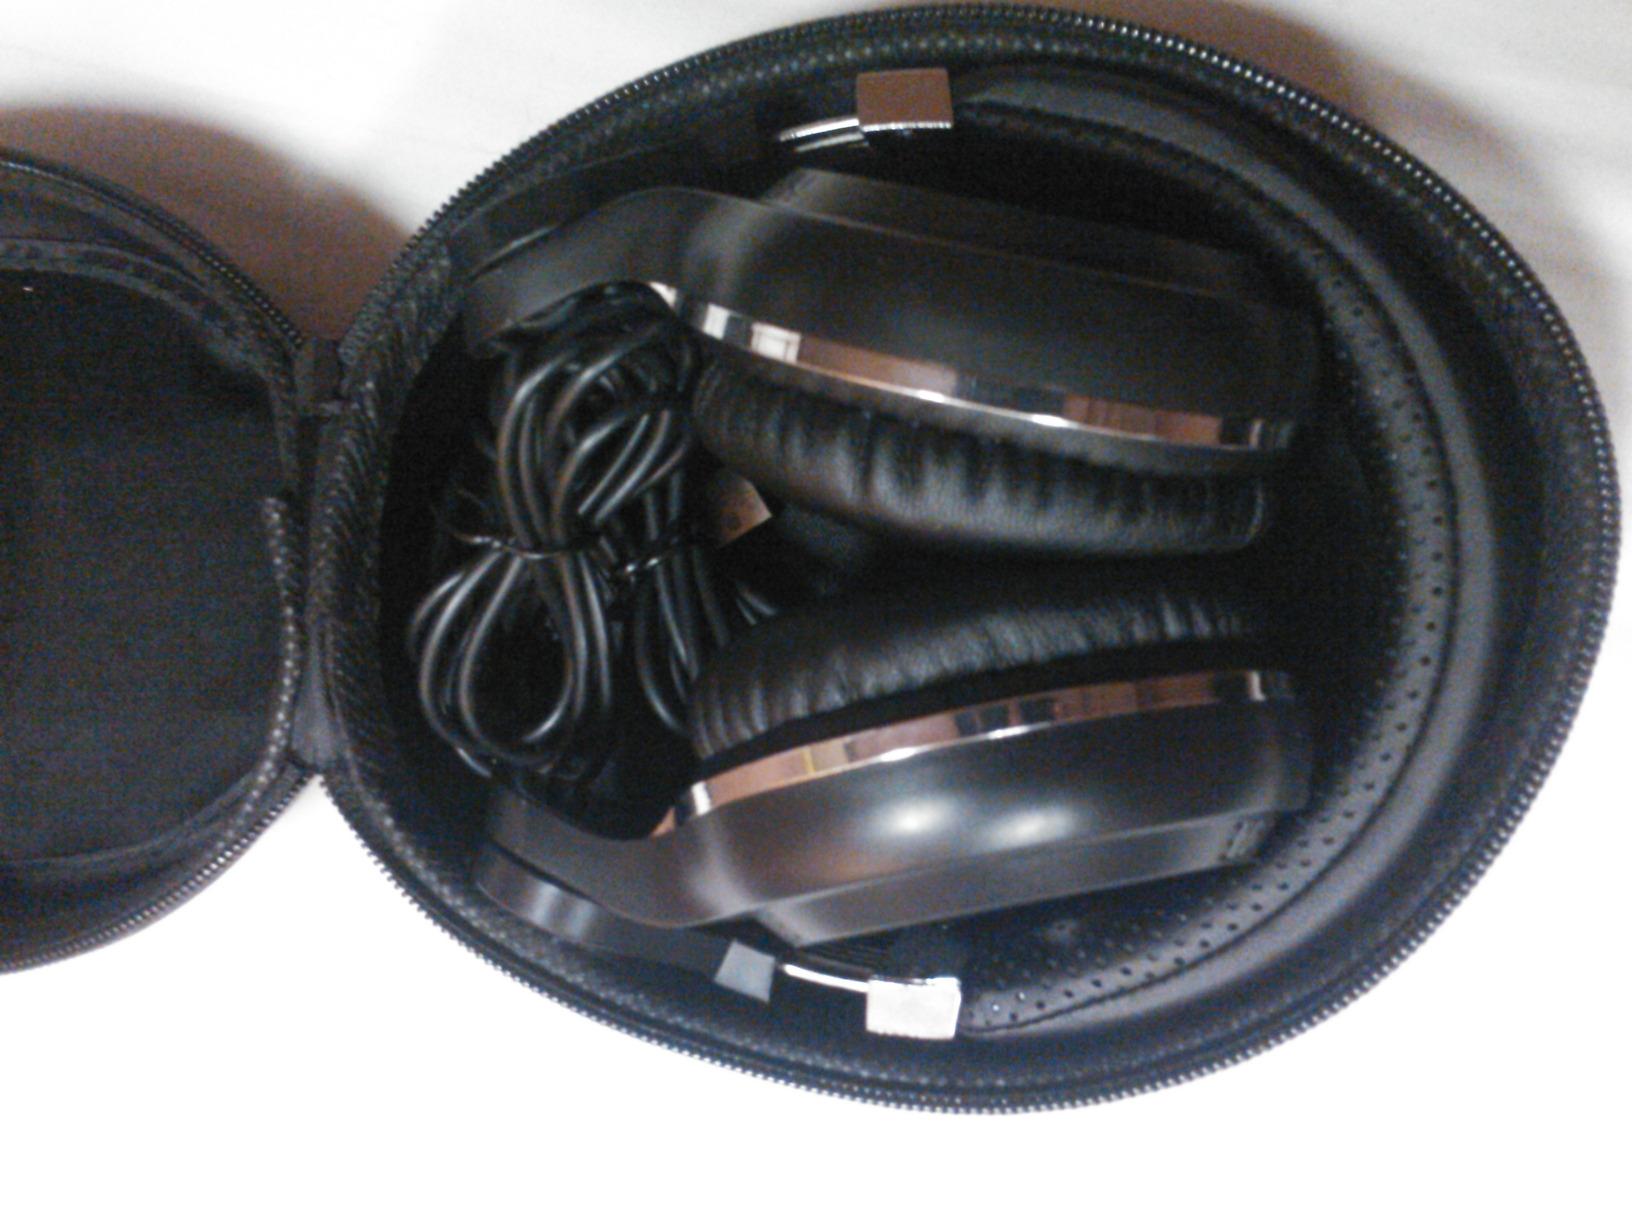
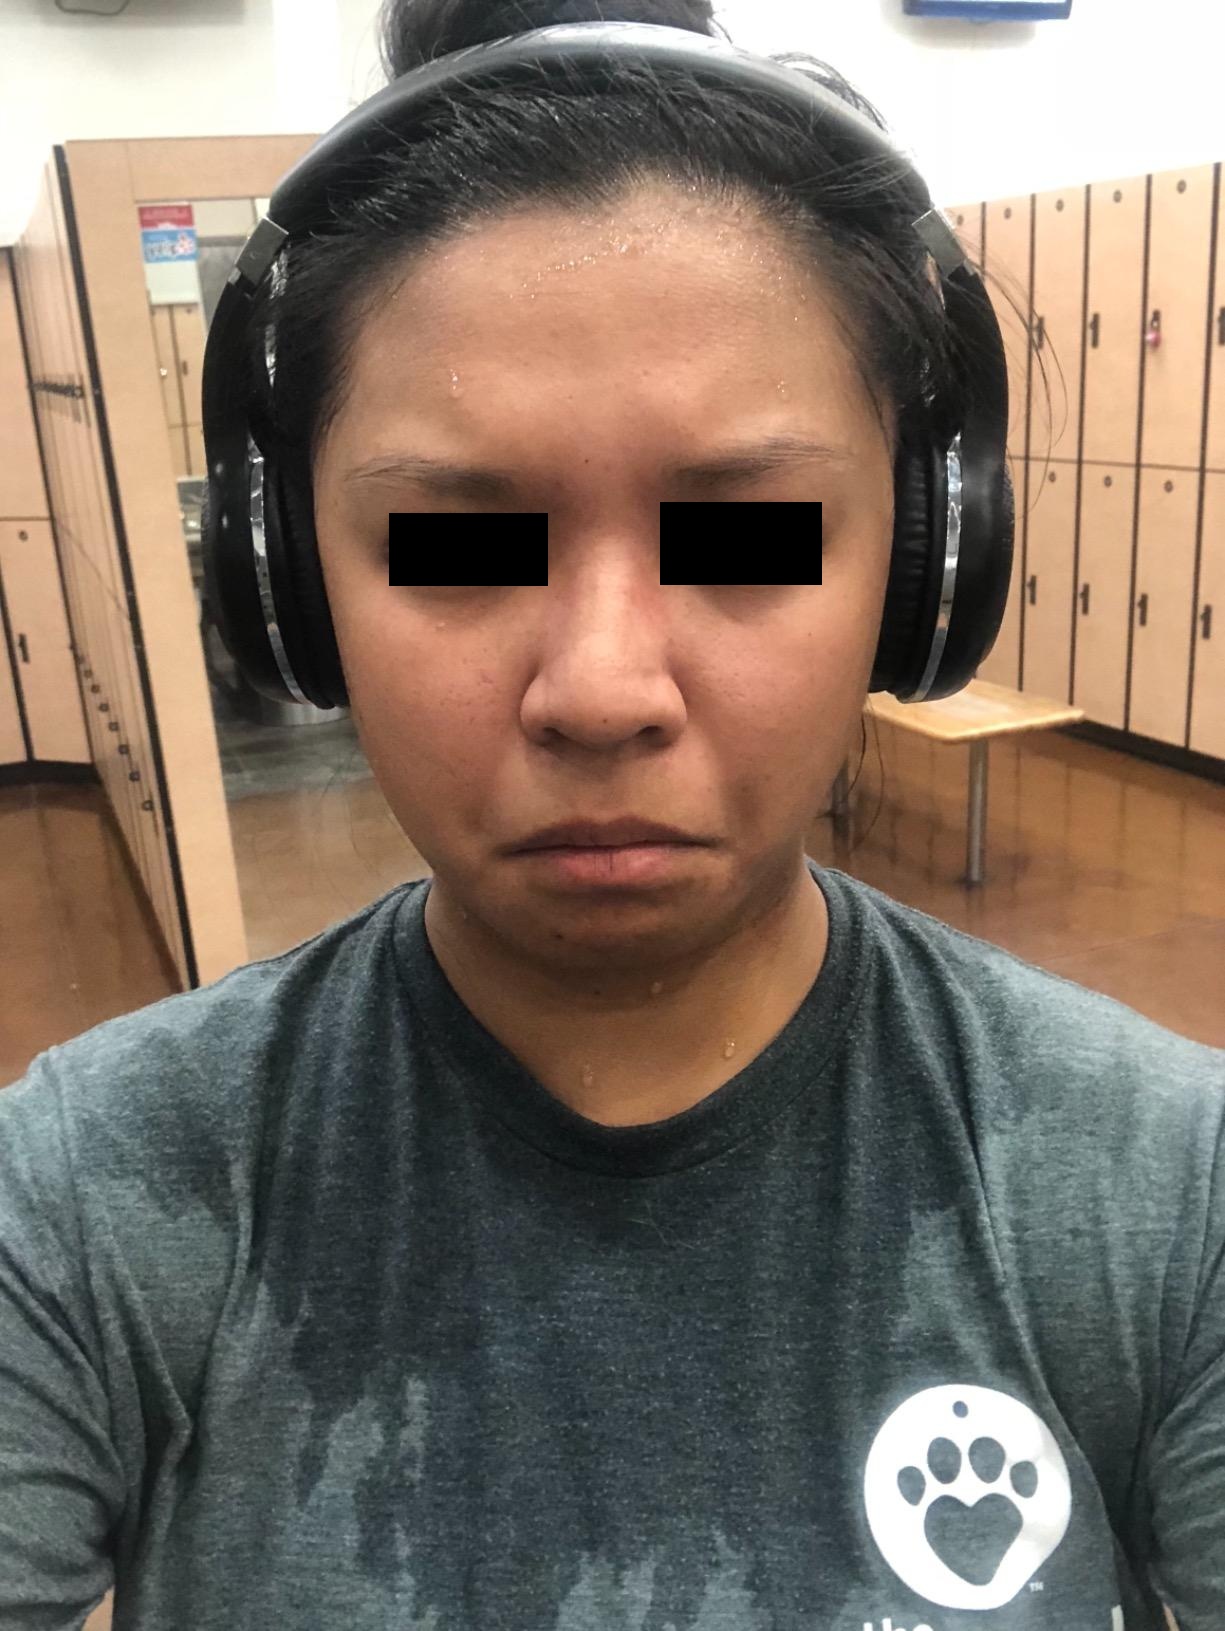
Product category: headphones
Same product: no